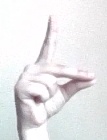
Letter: ta